Gunnislake railway station

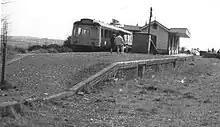
A view of the station in 1972.

The gauge East Cornwall Mineral Railway was opened from the quay at Calstock to Kelly Bray on 8 May 1872. It was replaced by the present Plymouth, Devonport and South Western Junction Railway route across Calstock Viaduct on 2 March 1908 which saw passenger trains introduced.